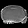
Label: Bag